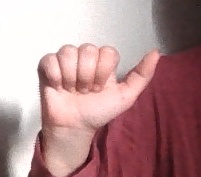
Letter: dhad